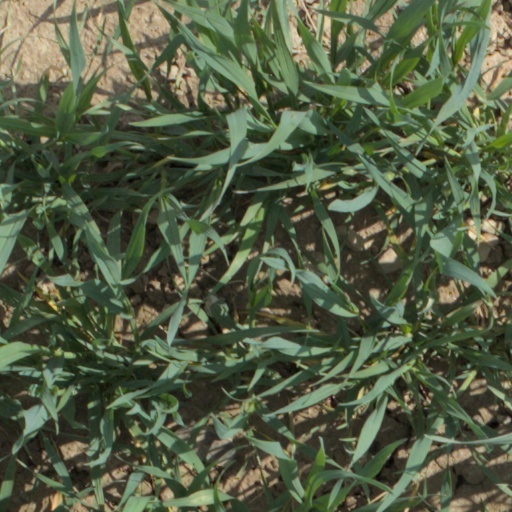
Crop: wheat